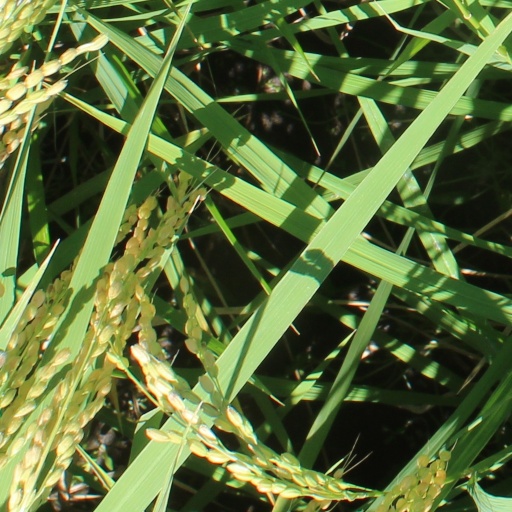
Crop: rice